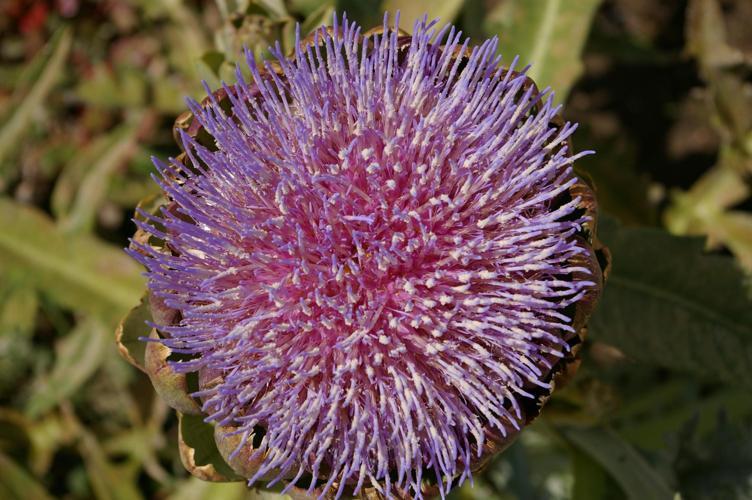
Label: artichoke